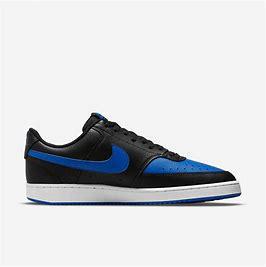
Brand: Nike
Model: Court